Proclamation of accession of George V

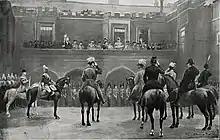
Illustration of the first public Proclamation of Accession of King George V, "The Illustrated London News", 14 May 1910.

The Lords of the Privy Council met at 4 p.m. on 7 May 1910 at St James's Palace, and gave orders for proclaiming King George V. After the preparations for the proclamation of accession, it had been issued for publication in a supplement to that day's "London Gazette":